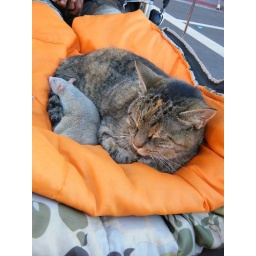
Oakland .....homeless guy in a wheel chair had a basket extentsion and his cat and rat slept there...